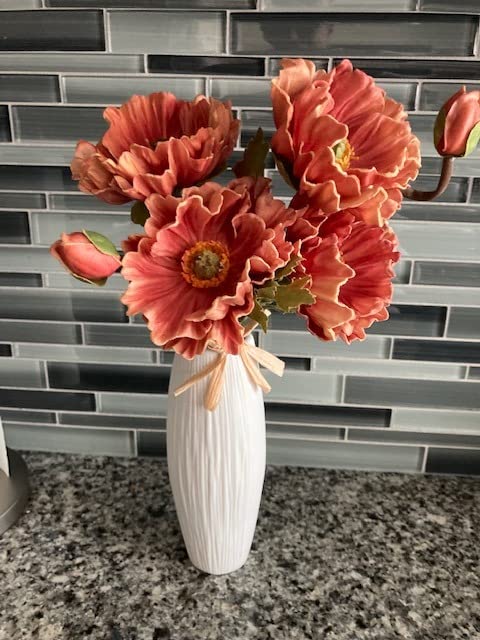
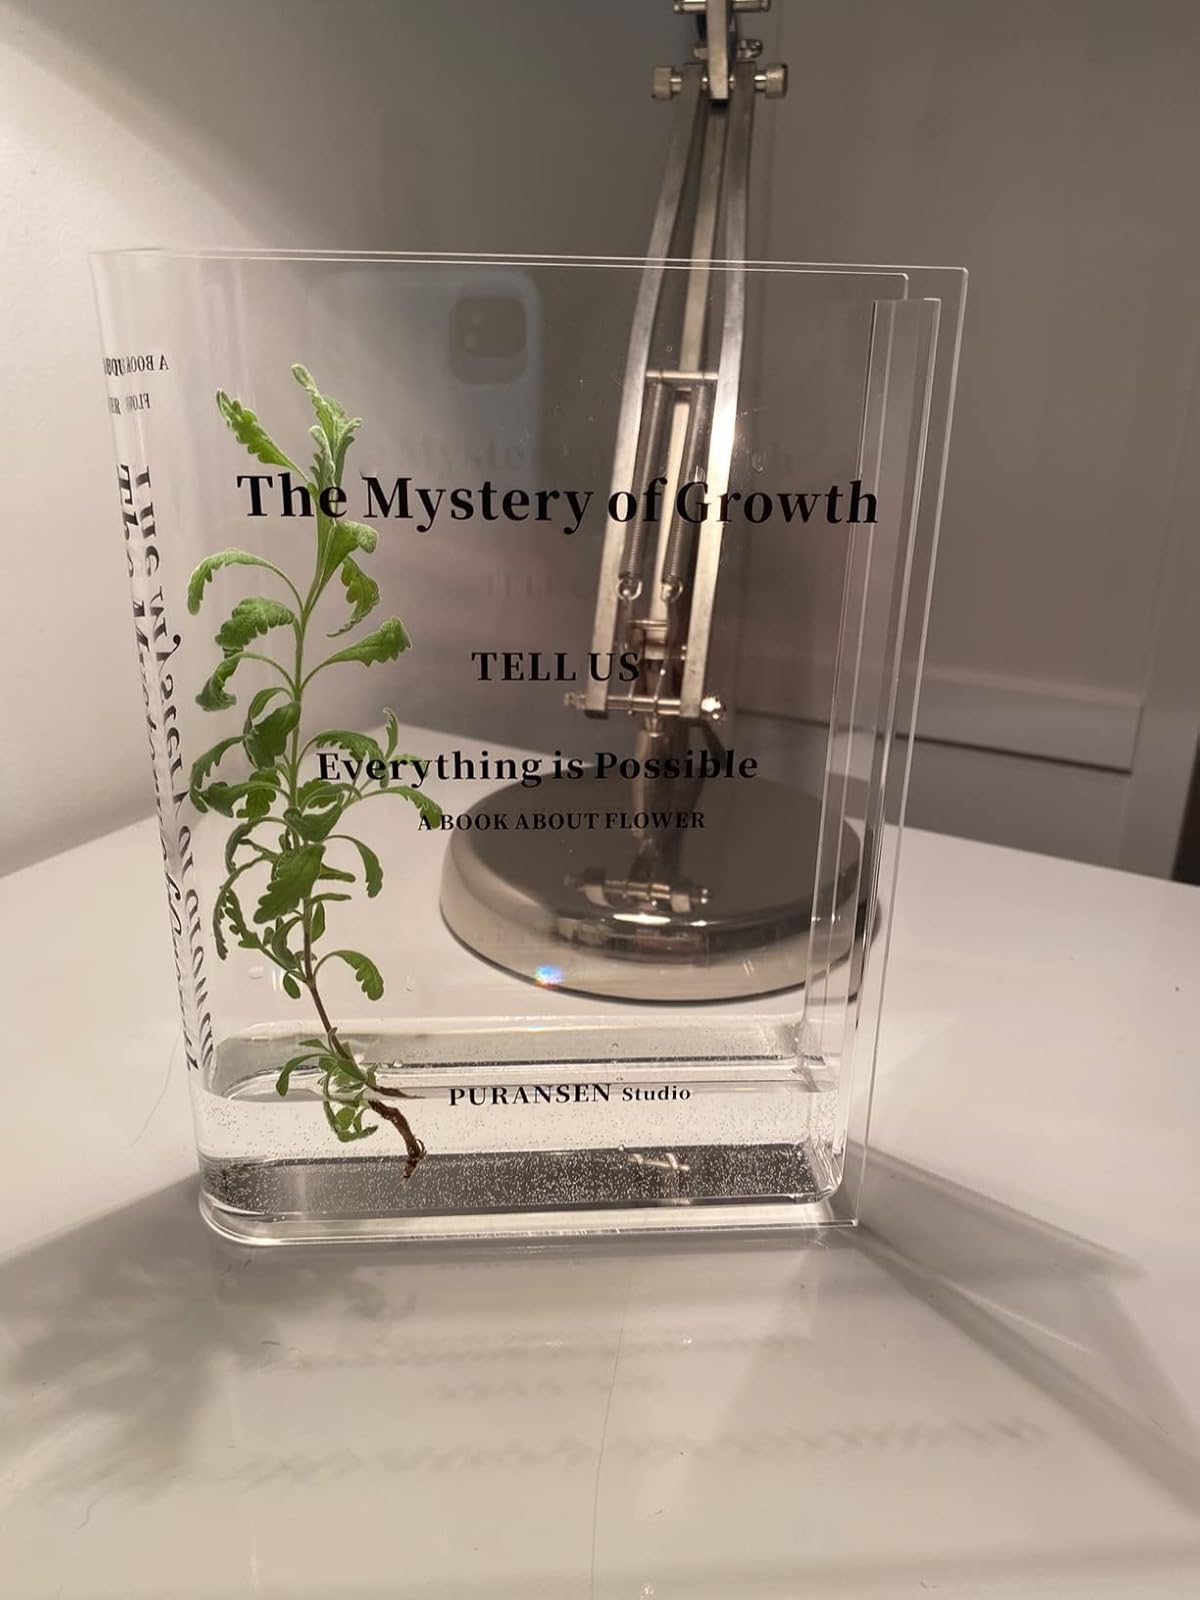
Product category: vase
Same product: no